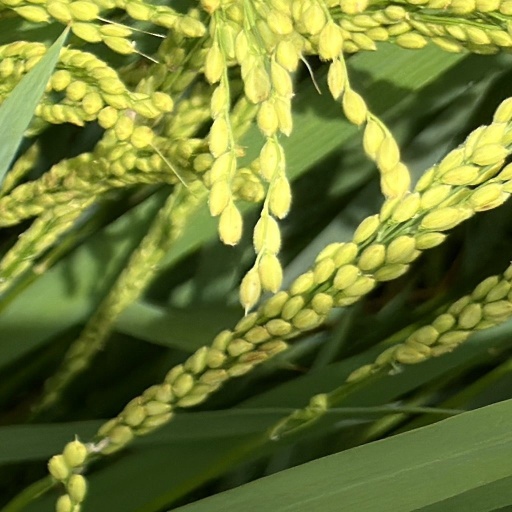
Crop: rice